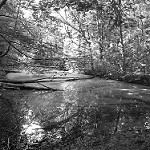
Label: B & W